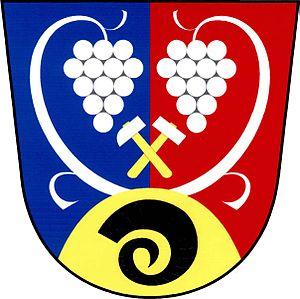
Vinařice est une commune du district de Kladno, dans la région de Bohême-Centrale, en Tchéquie. Sa population s'élevait à 2 162 habitants en 2020.